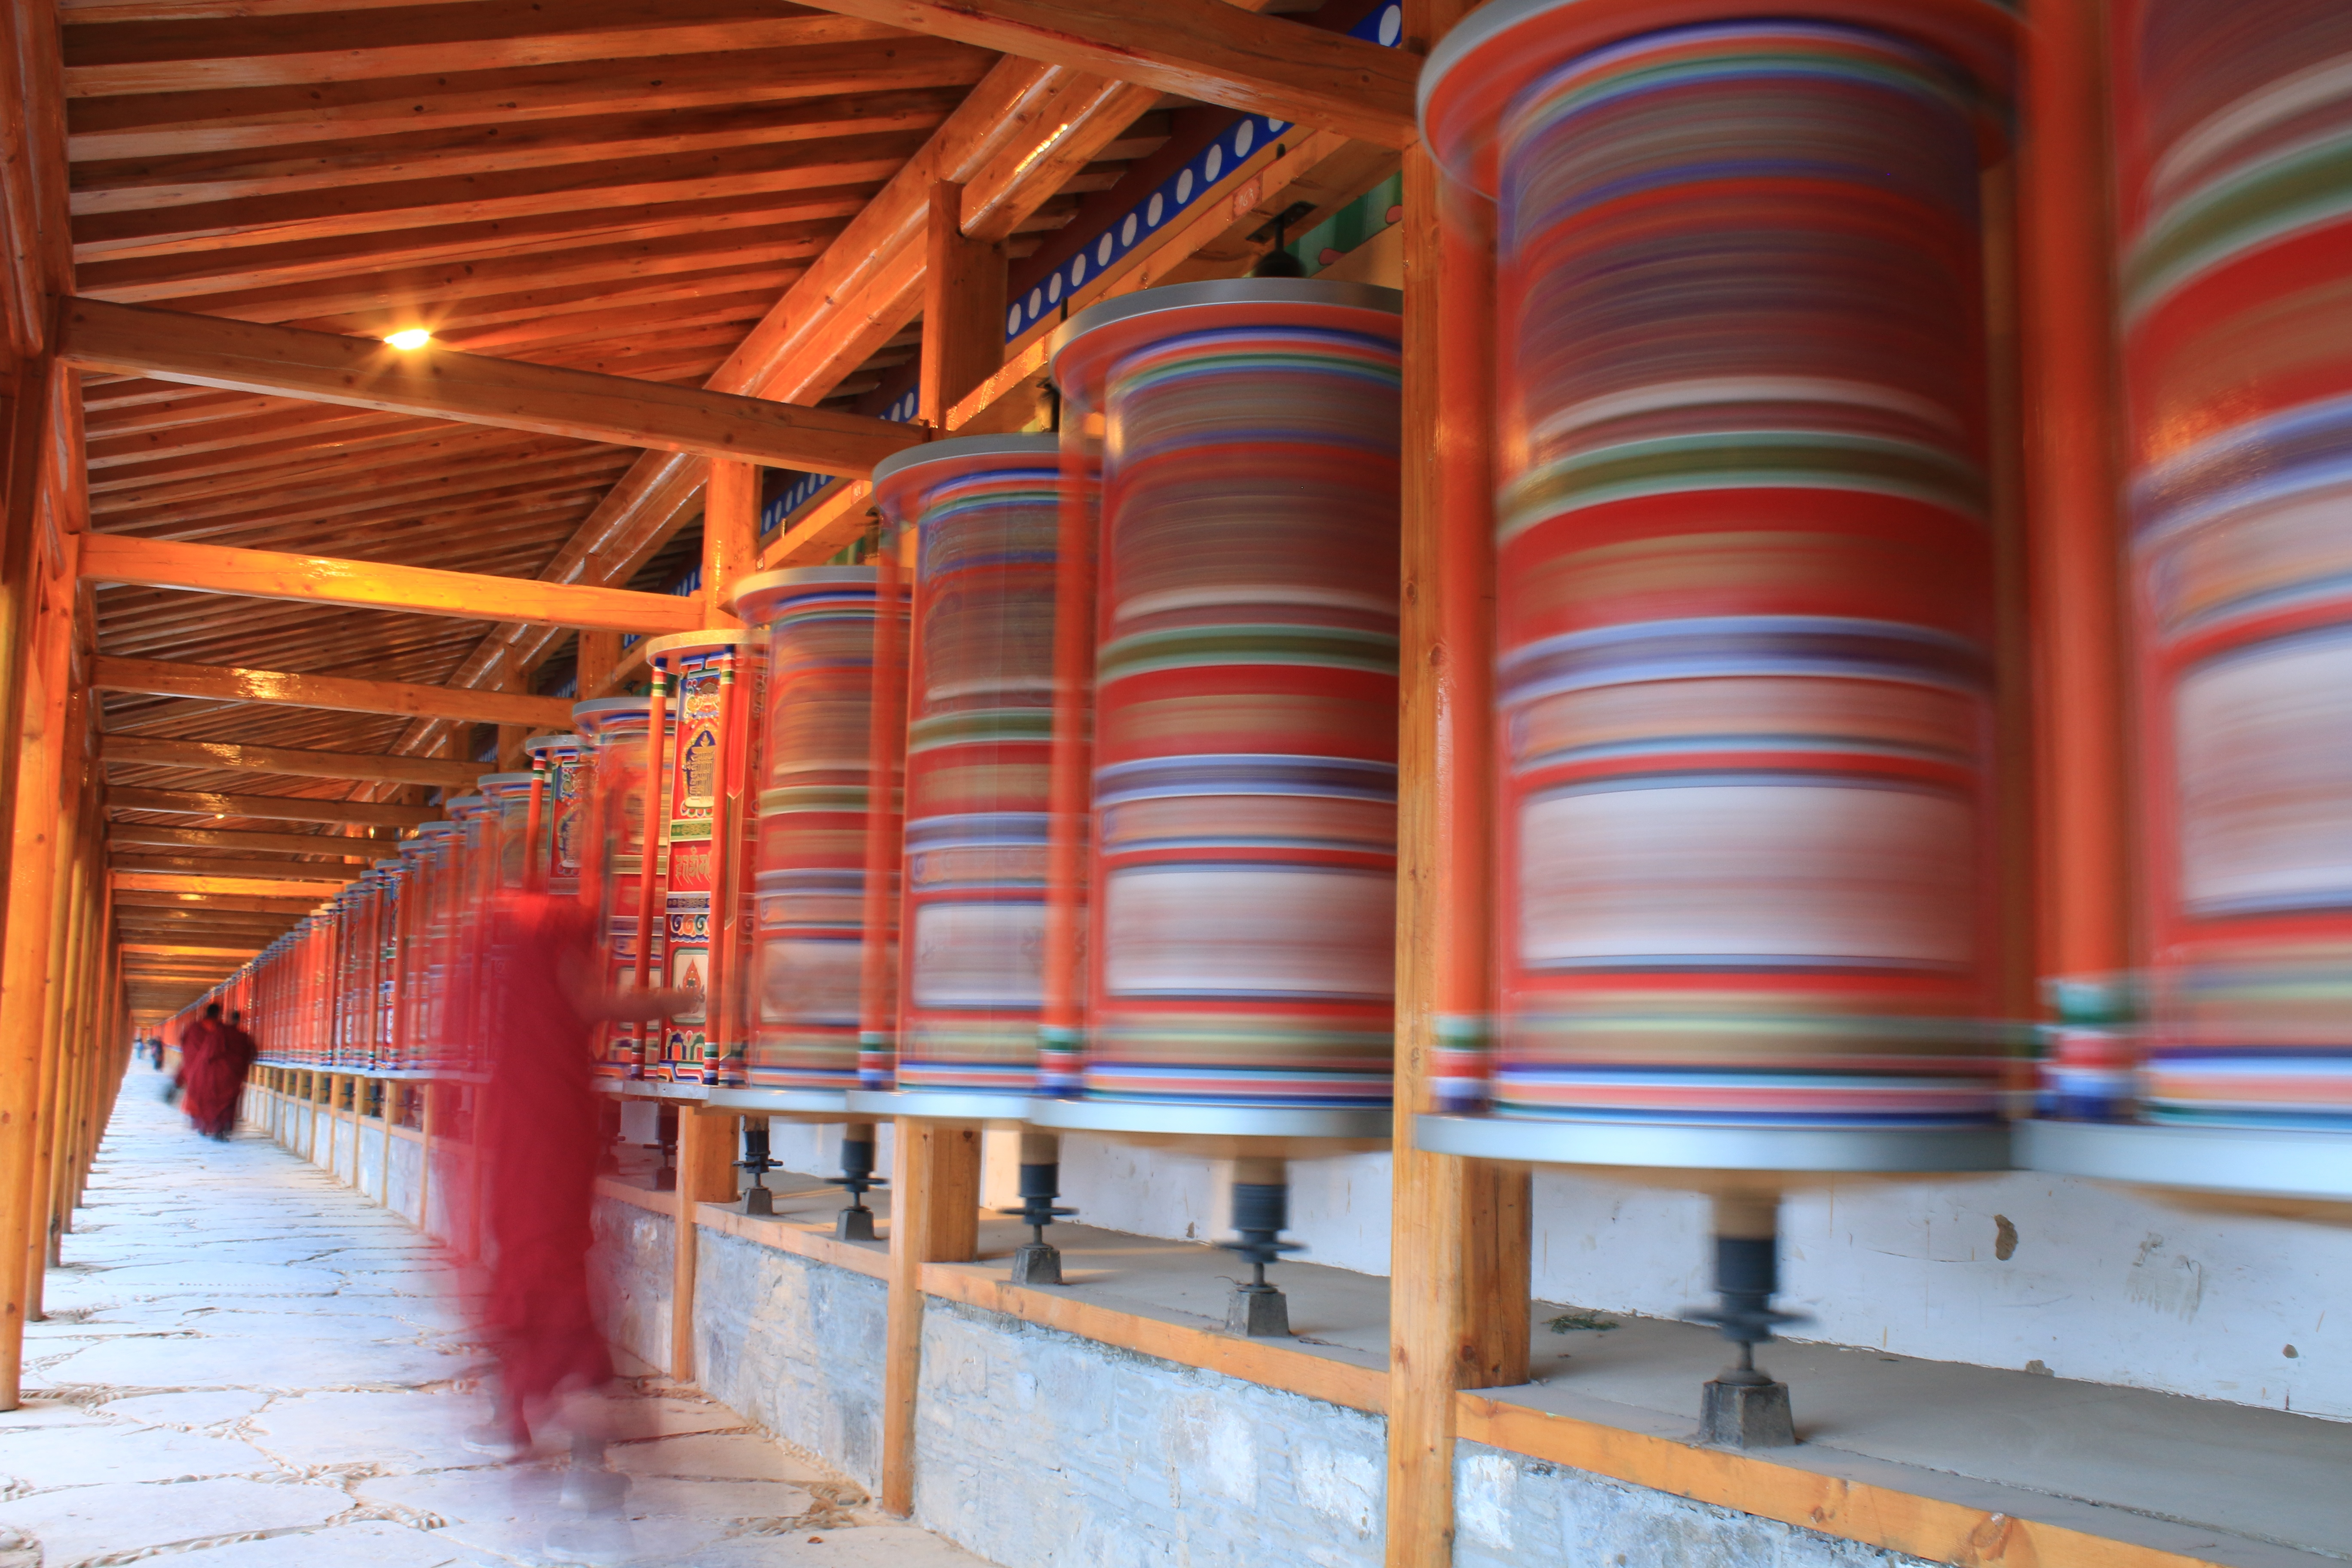
structure, wood, floor, beam, interior design, warehouse, man made object